Loretta Jones

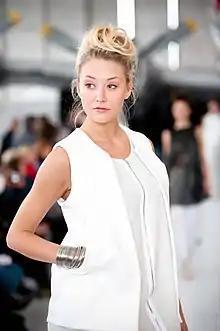
Melissa Walton ("pictured") said Loretta pole dances to gain power over men.

After Marquess decided to axe Loretta he changed the character's direction and her persona. She became obsessive over men, controlling towards Jake, manipulative and began lying to get what she wanted. Jake later decides he does not want her, of this Walton states that: "She's not going anywhere. She's deluded and manipulative and he hasn't seen anything yet!" She also is shown have "bunny boiler" tendencies, with Walton agreeing to the label. Walton later revealed that Loretta began pole dancing to have power over men because of the abuse she suffered as a child although, as Loretta's exit approached, she was now a dangerous and deluded woman.